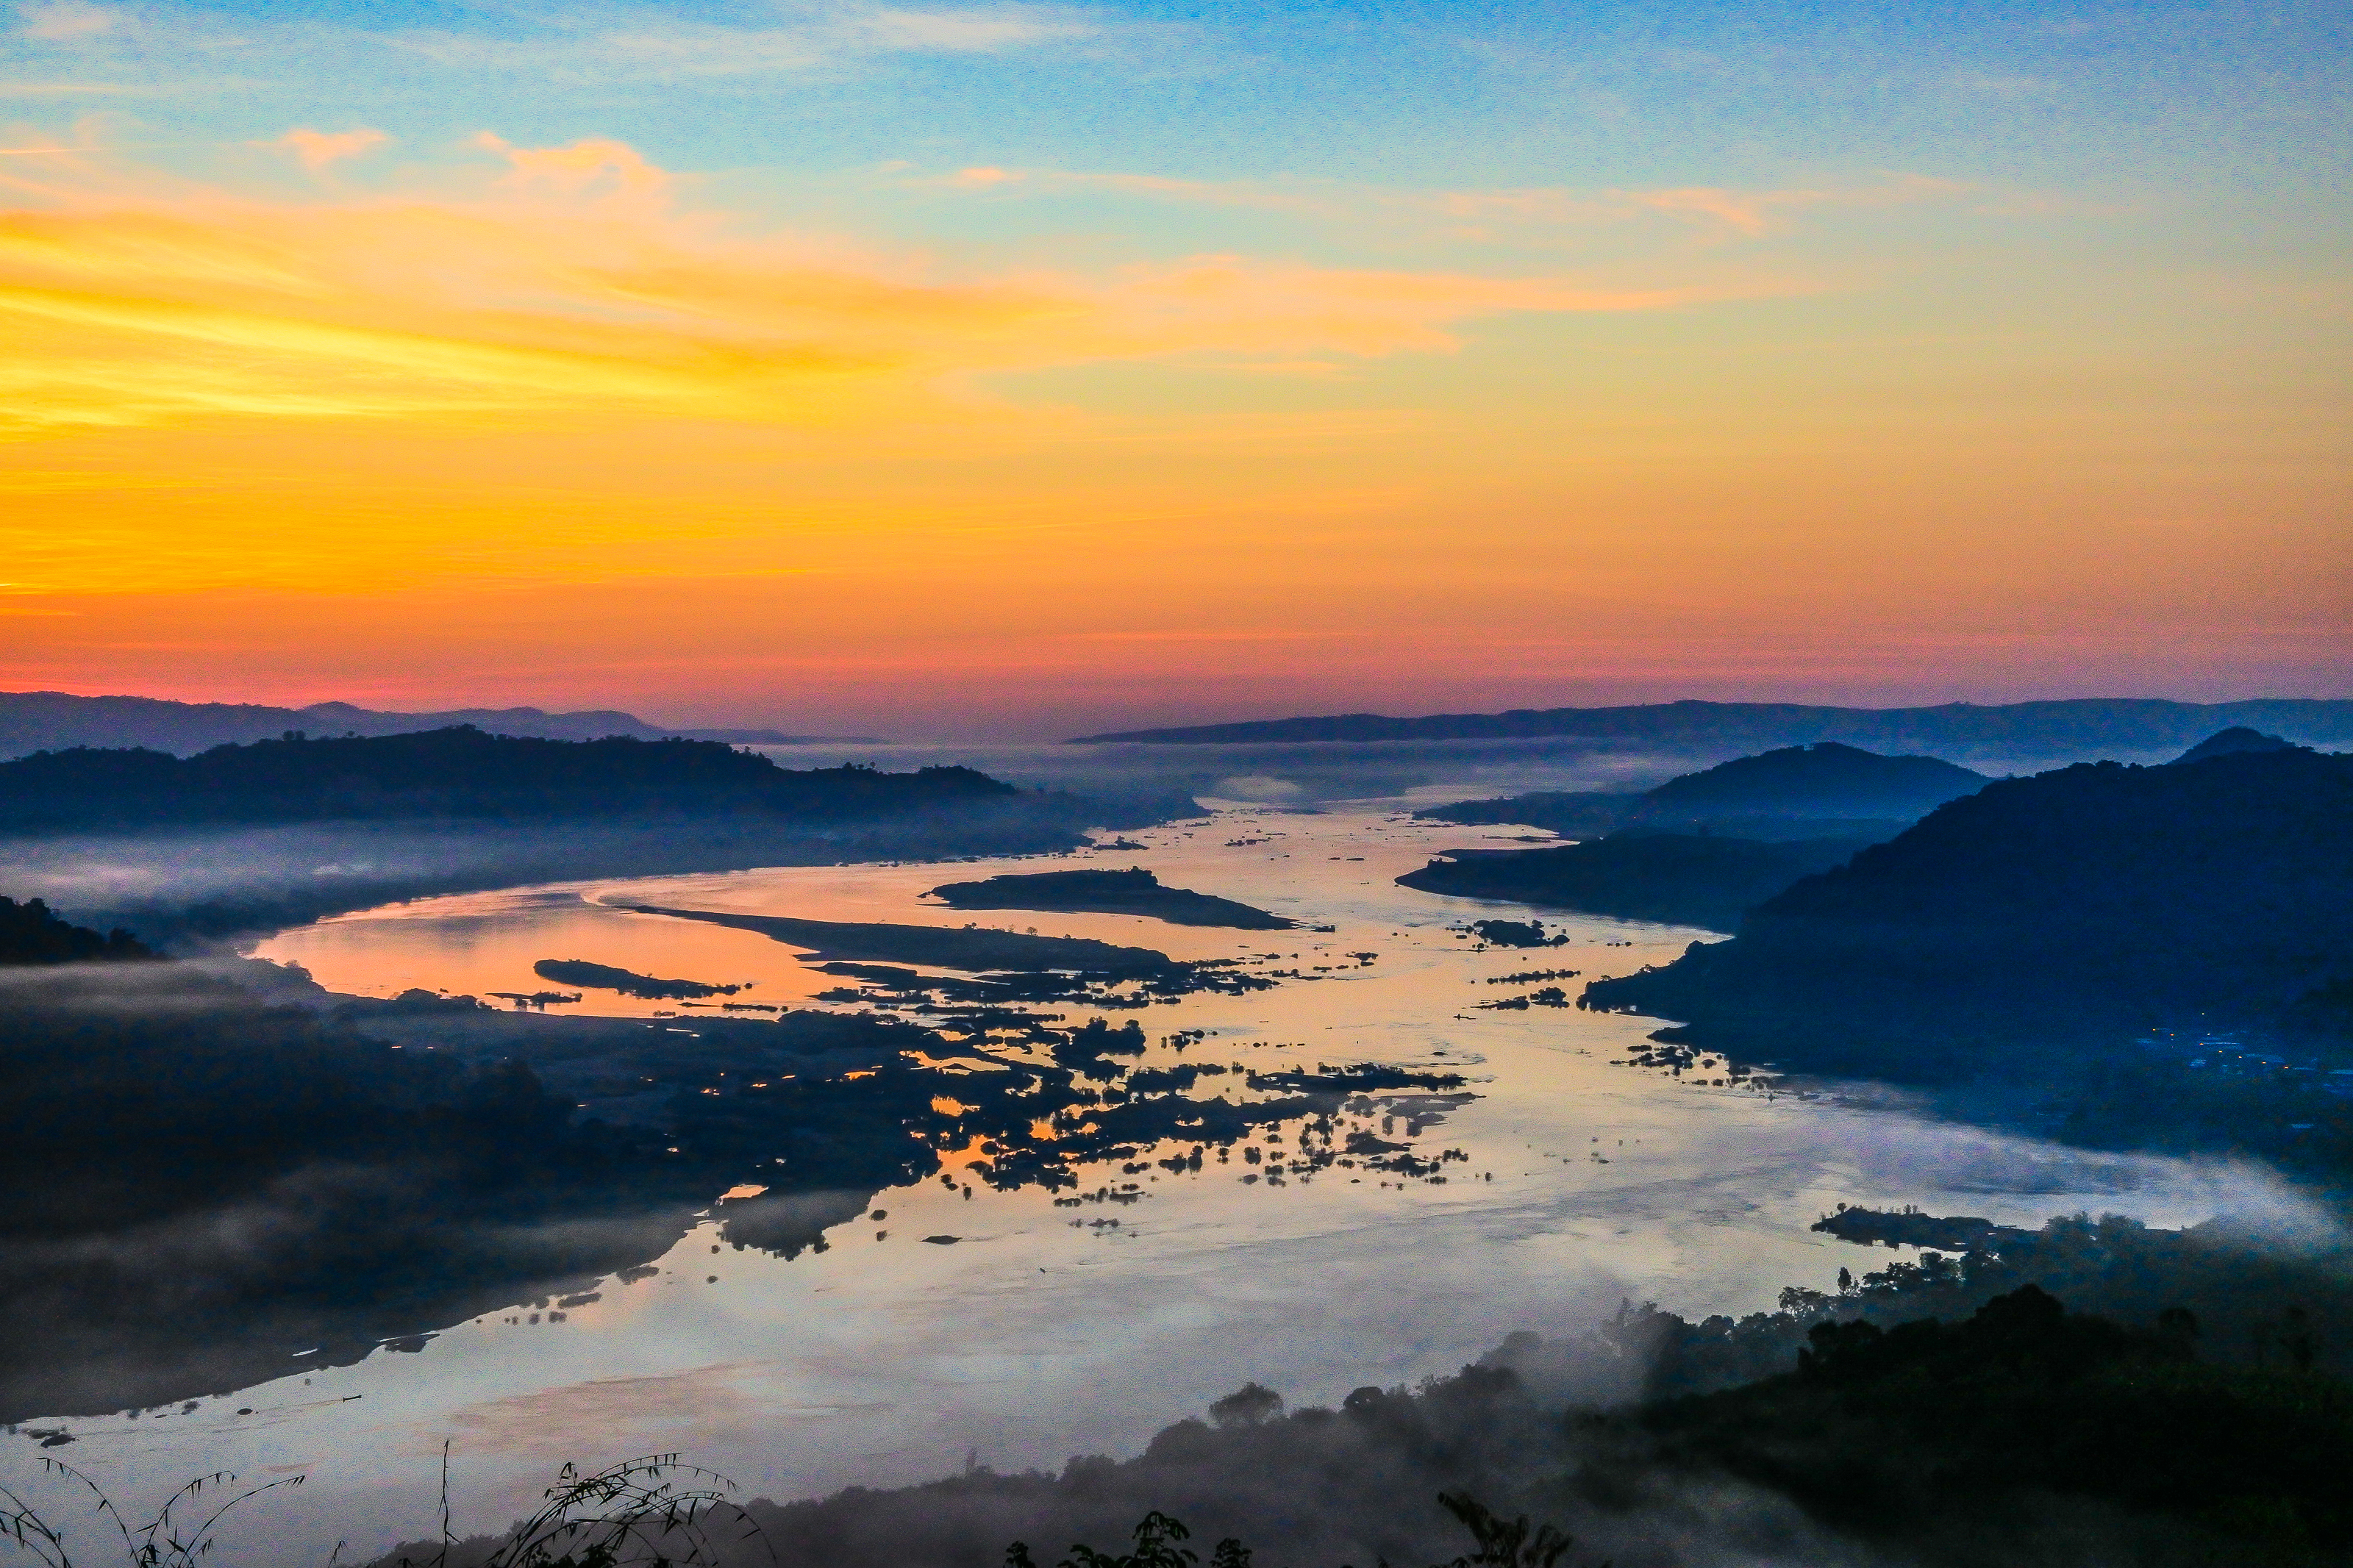
yellow, tourism, sun, life, beautiful, mountain, view, thailand, golden, vacation, park, sky, green, natural, nature, asia, asian, laos, water, morning, outdoor, tropical, sunlight, mekong, background, culture, river, travel, landscape, southeast, cloud, atmospheric phenomenon, horizon, sunrise, natural landscape, atmosphere, reflection, evening, sunset, dusk, dawn, afterglow, highland, mountain range, calm, hill, sea, hill station, ocean, lake, fell, alps, national park, ridge, cumulus, mount scenery, meteorological phenomenon, loch, summit, red sky at morning, world, mist, plain, city, valley, sound